Jennie Irene Mix

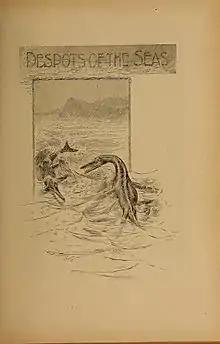
Page 63 from Mix's book "Mighty Animals"

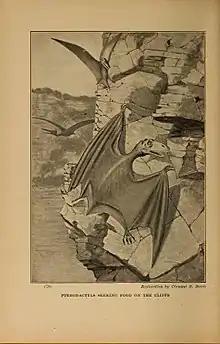
Page 78 of Mix's "Mighty Animals"

She was a trained classical pianist, and later worked as a music critic for the "Toledo Times" and book review editor and critic for the "Pittsburgh Post". During the 1920s when radio was reaching broad popularity, she was one of only a few female editors covering radio in journalism, working as an editor at "Radio Broadcast" (Magazine) from 1924 until her death in April 1925. She authored a column entitled "The Listeners' Point of View" in "Radio Broadcast" that discussed radio broadcast programs, especially relating to music.